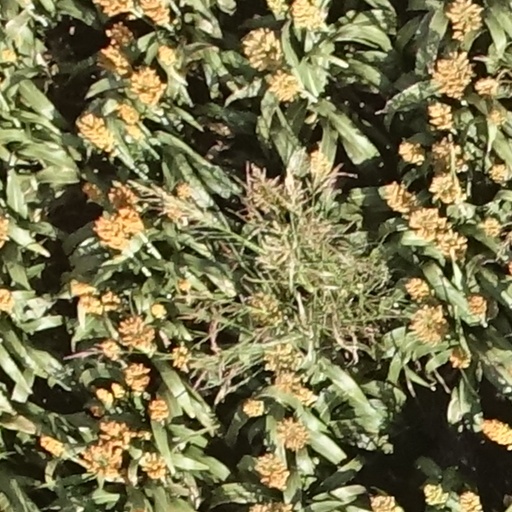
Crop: sorghum